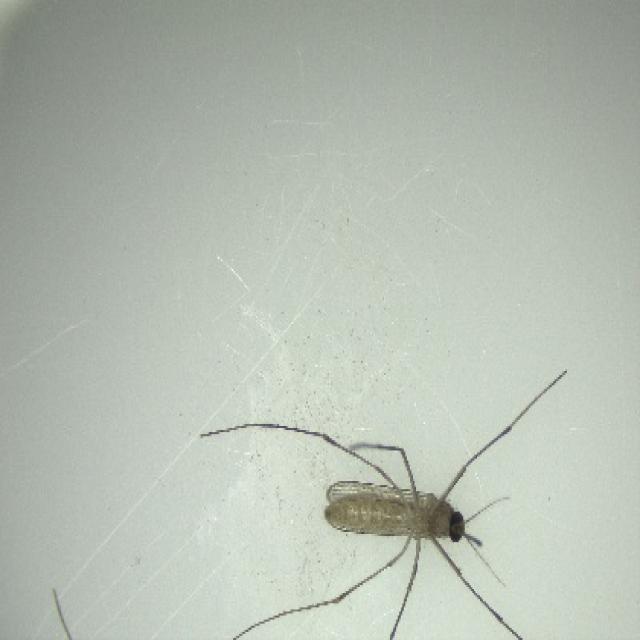
Species: culex_pipiens